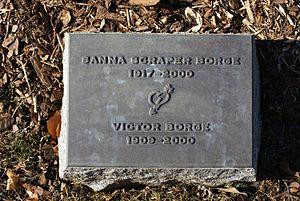
Victor Borge, de son vrai nom Børge Rosenbaum, est un comédien et pianiste américano-danois né le 3 janvier 1909 à Copenhague et mort le 23 décembre 2000 à Greenwich dans le Connecticut.